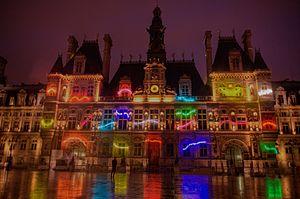
Hôtel de Ville de Paris - Nuit blanche 2010